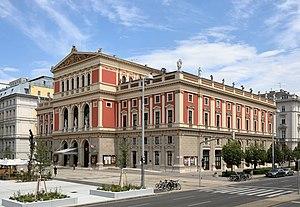
Le baron Theophil Edvard von Hansen est un architecte danois naturalisé autrichien. Il est célèbre pour ses bâtiments néoclassiques à Vienne.
Le Musikverein de Vienne — de son nom complet Haus des Wiener Musikvereins « Maison de l’Union Musicale de Vienne » –, inauguré le 6 janvier 1870, est une salle de concert réputée pour son acoustique et considérée comme l'une des trois plus belles salles du monde avec le Symphony Hall de Boston et le Concertgebouw d'Amsterdam.
Le Concert du nouvel an de l'Orchestre philharmonique de Vienne est un concert qui a lieu traditionnellement chaque année les 30 et 31 décembre ainsi que le 1ᵉʳ janvier dans la salle dorée du Musikverein à Vienne. Il a été organisé pour la première fois le 31 décembre 1939.